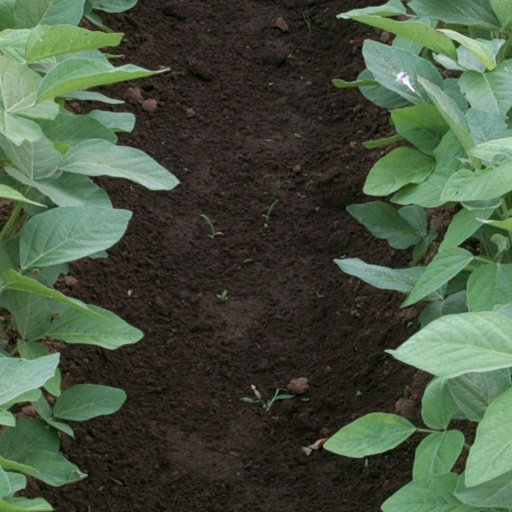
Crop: soybean